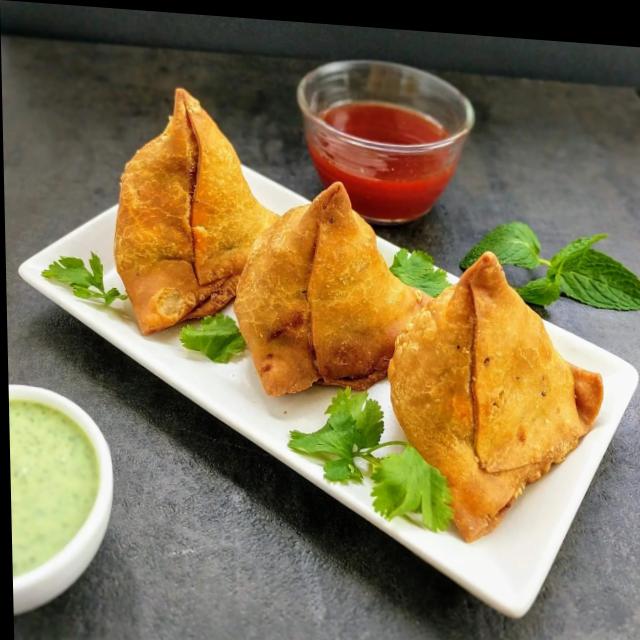
Dish: samosa